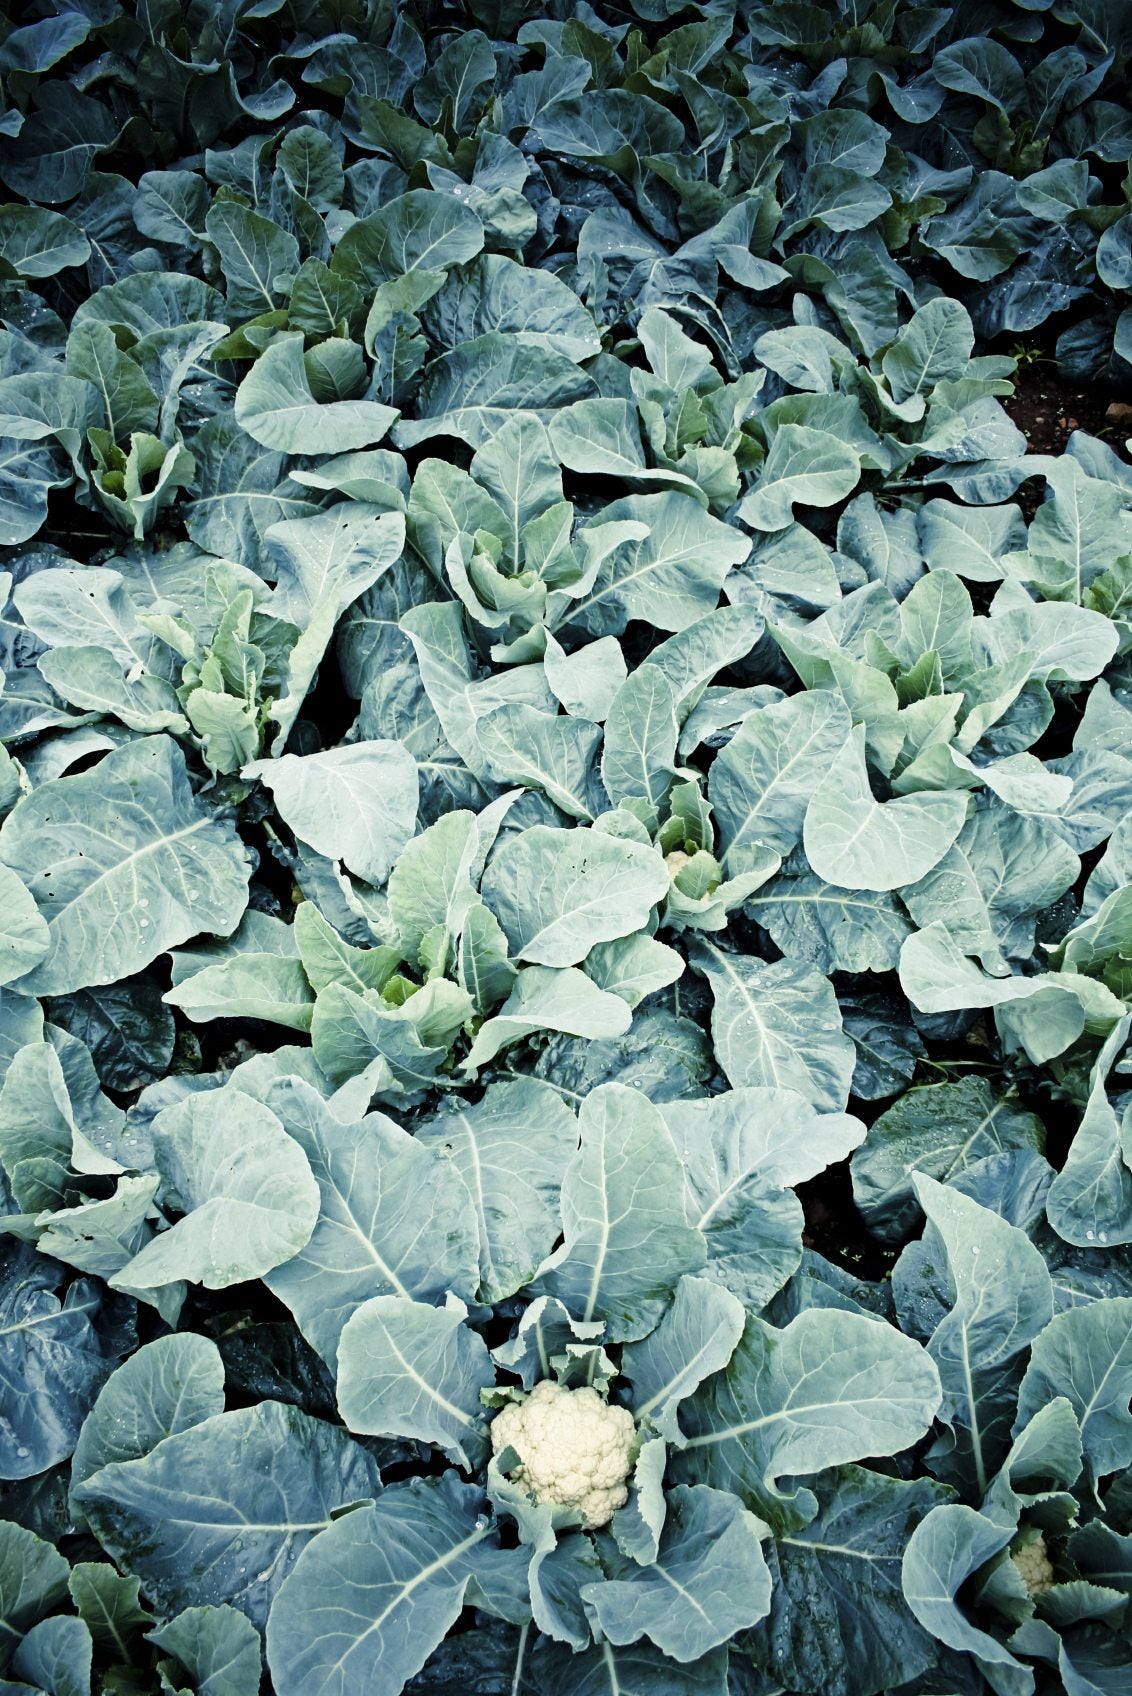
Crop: unknown
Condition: cauliflower